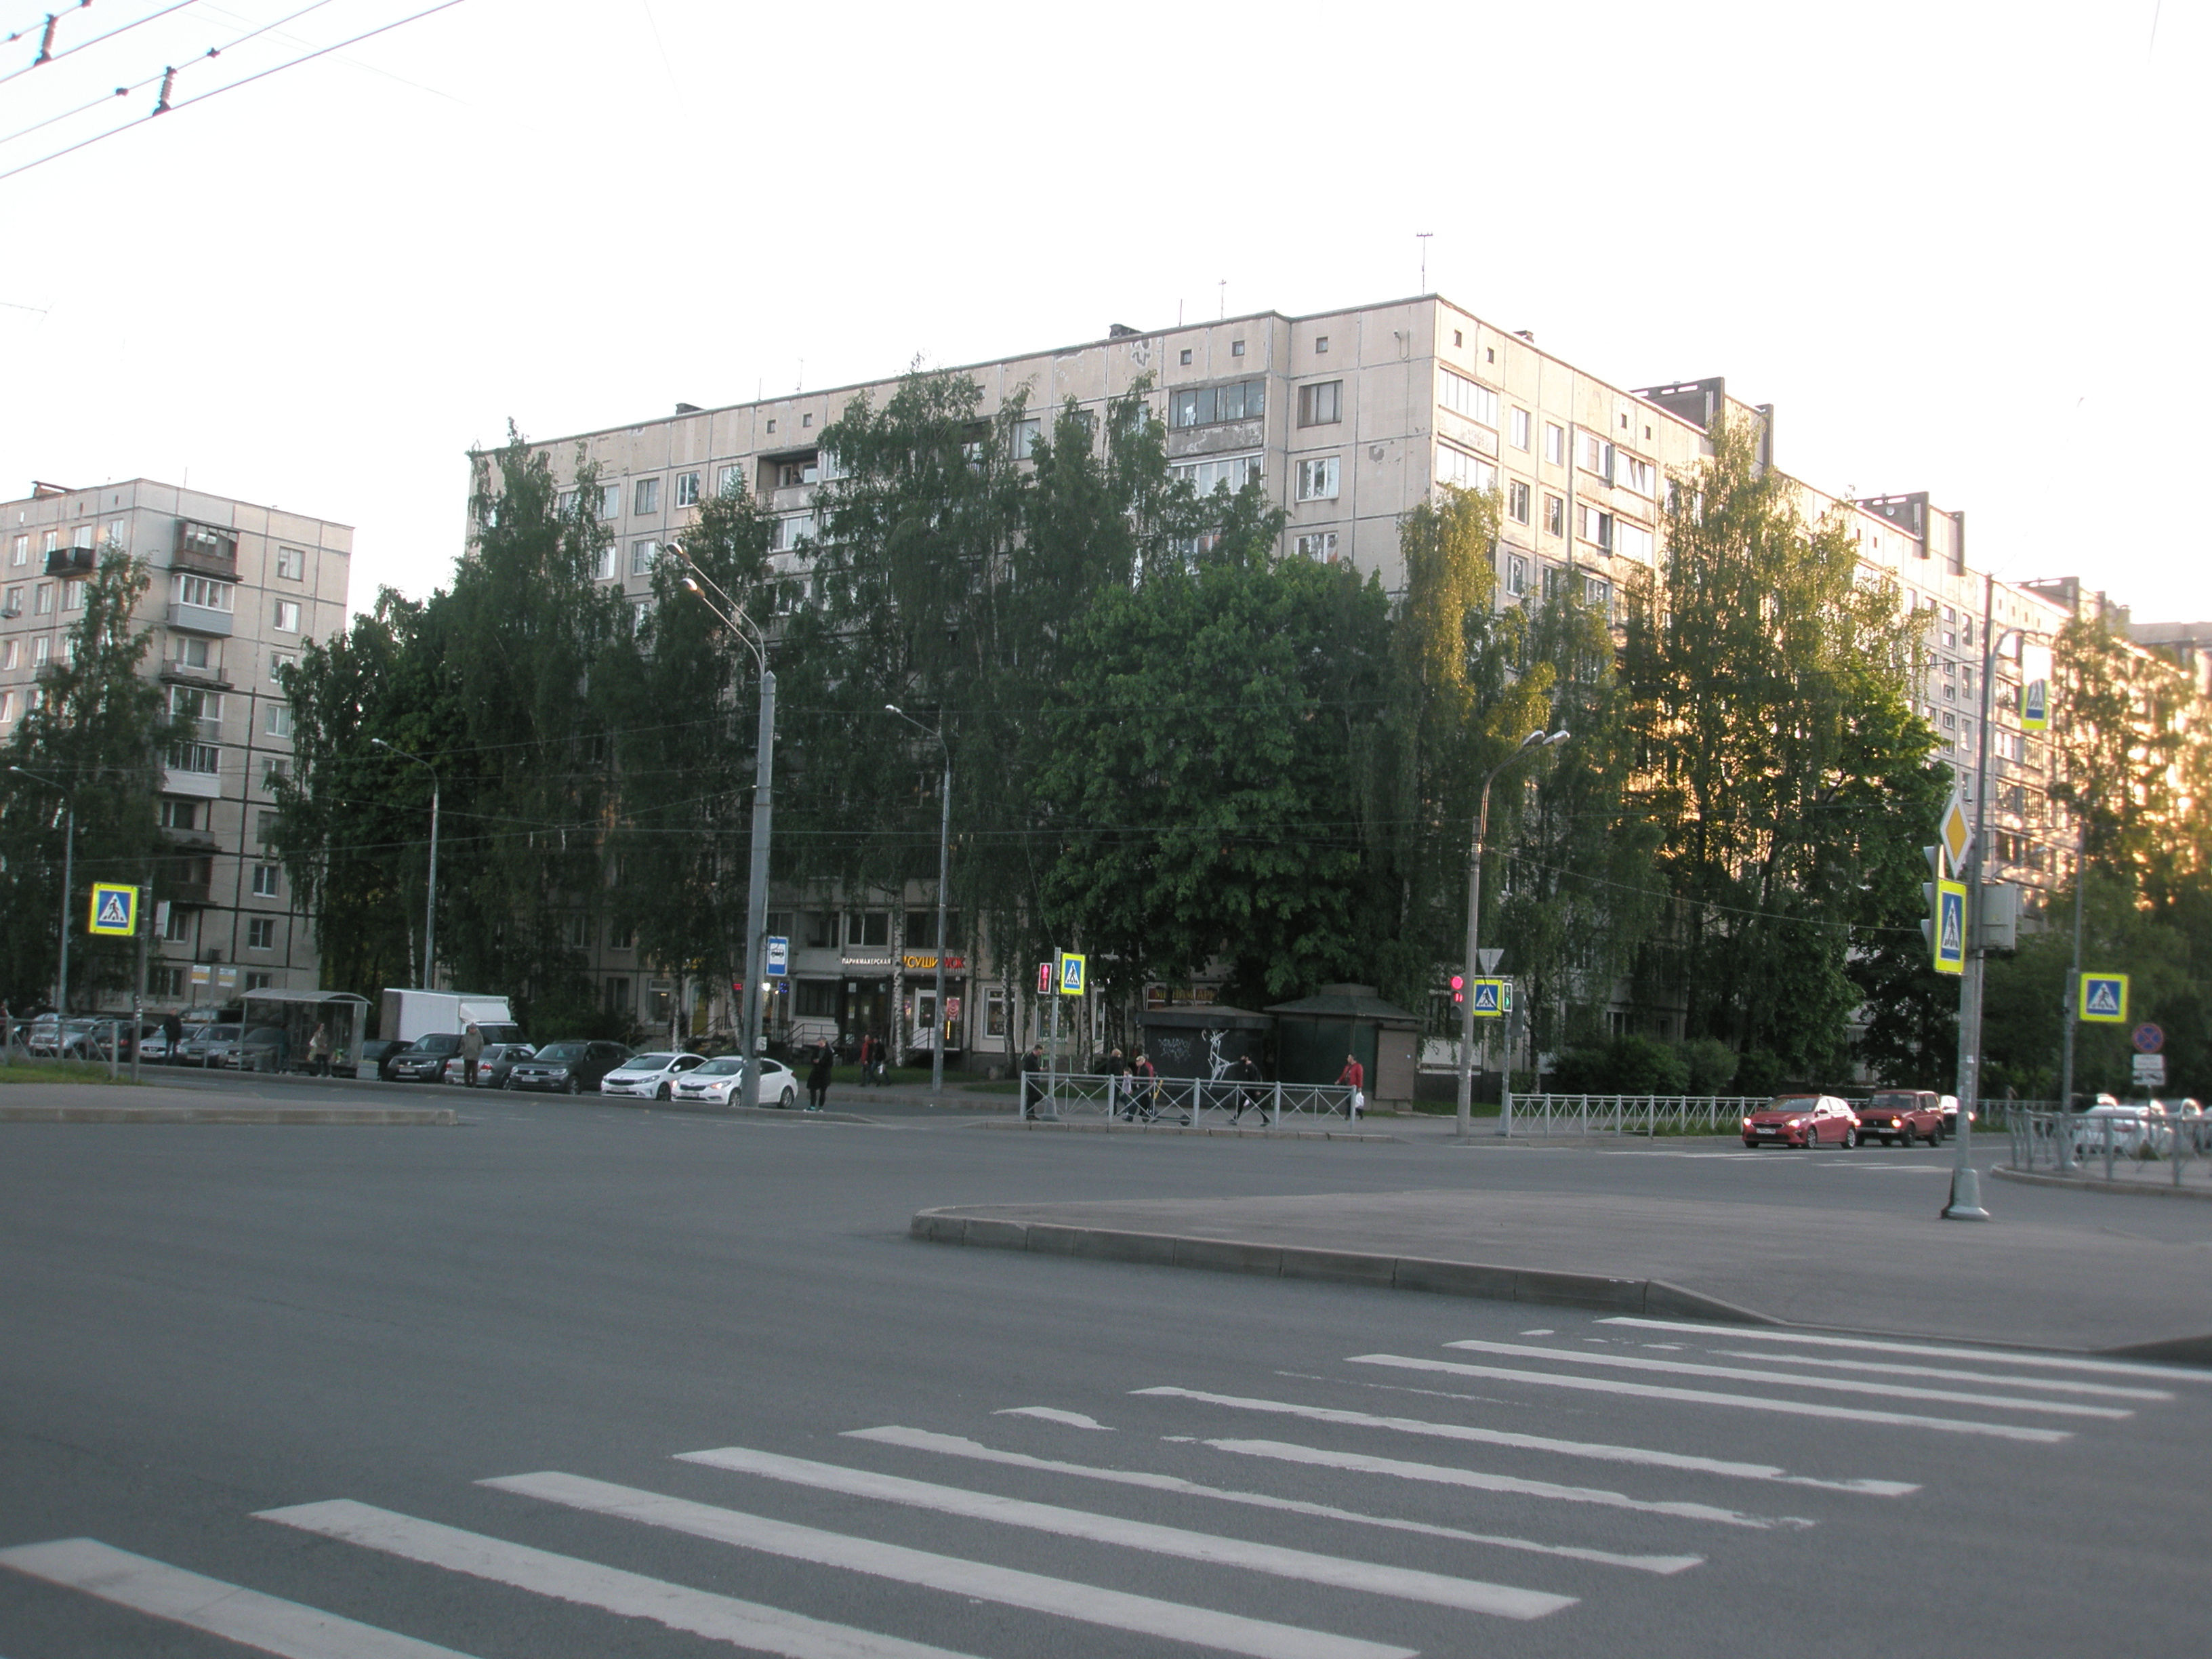
images, building, sky, car, street light, tree, zebra crossing, road surface, infrastructure, asphalt, traffic light, vehicle, mode of transport, urban design, thoroughfare, line, residential area, neighbourhood, signaling device, condominium, sidewalk, city, road, pedestrian crossing, facade, plant, metropolis, mixed use, intersection, pedestrian, lane, window, street, traffic, tower block, nonbuilding structure, suburb, downtown, light fixture, apartment, traffic sign, junction, highway, commercial building, town square, motor vehicle, public utility, transport, cityscape, signage, sign